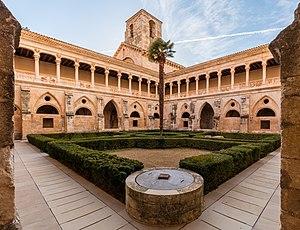
L’abbaye de Huerta est une abbaye, anciennement cistercienne, aujourd'hui trappiste, située à Santa María de Huerta.